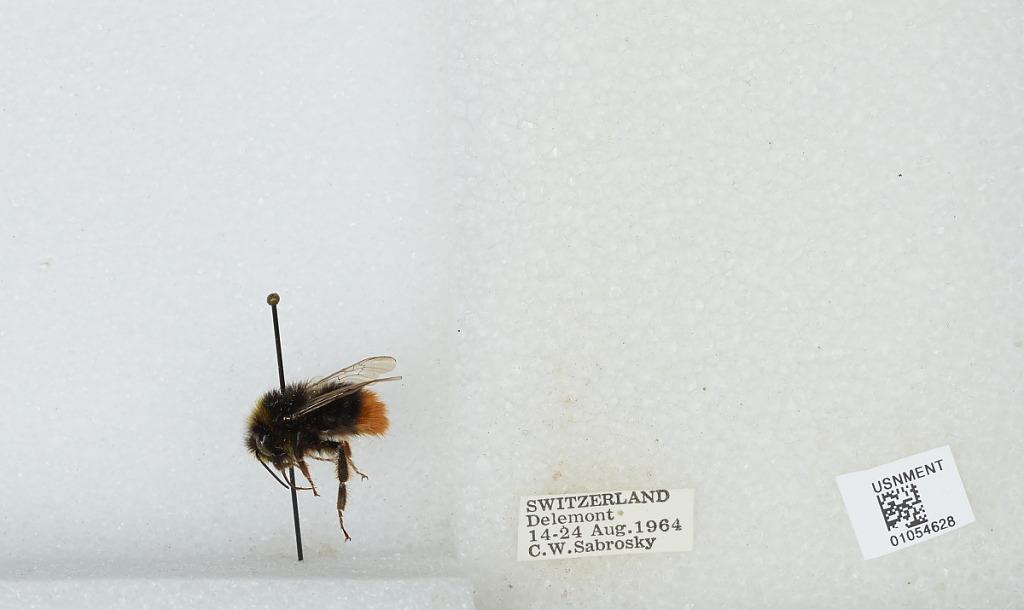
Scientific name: Bombus sp.
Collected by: C. Sabrosky
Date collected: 1964-8-14
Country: Switzerland
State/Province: Jura
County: Delemont
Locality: Delemont
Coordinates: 47.3643, 7.34529